Toronto and Nipissing Railway

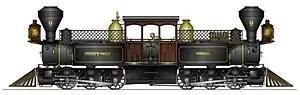
Toronto and Nipissing Fairlie 0-6-6-0 No. 9 "Shedden" built by the Avonside Engine Company, Bristol, England, 1871

Early development of railways in the Province of Canada, which consisted of Canada East (Quebec) and Canada West (Ontario), was delayed by lack of capital and industrial infrastructure. The first major national railway development was the construction of the Grand Trunk Railway of Canada on a gauge of from Portland, Maine to Sarnia, Canada West via Montreal and Toronto, with a branch from Richmond to Levis near Quebec City. Investment funds for railways were scarce in the Province of Canada because the economy was mainly agricultural, and most capital was tied up in land. The line was constructed by the English contractors Peto, Brassey and Betts, who undertook to raise the capital required in London if they obtained the contract. As a result of the exorbitant cost of land and charters, overbuilding stone bridges and stations to English standards, and initial lack of traffic to support the capital cost, the line was soon insolvent. This failure, together with a severe recession and the American Civil War, meant that no more capital could be raised and almost no railways were built in Canada during the 1860s.